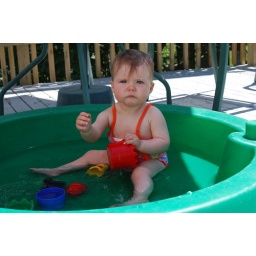
First time in the green turtle pool